Kushtia Government College

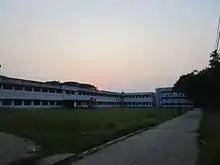
Buildings of Kushtia Govt. College

The college have 19 different departments. Bangali, English, Economics, Politics, Social Science, Philosophy, History, History and Culture of Islam, Islamic Education, Physics, Chemistry, Zoology, Biology, Mathematics, Accounting, Management, Geography and Environment, Statistics, Information and communication technology